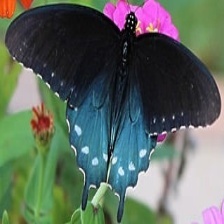
Species: PIPEVINE SWALLOW